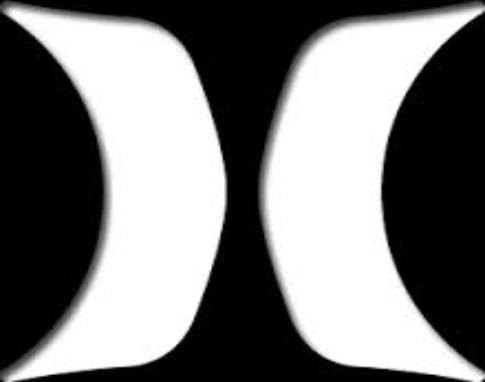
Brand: Hurley-2
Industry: Clothes